Madame Irma

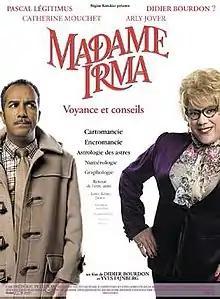
Theatrical release poster

Madame Irma is a 2006 comedy French film directed by Didier Bourdon and Yves Fajnberge and starring Didier Bourdon and Pascal Légitimus.